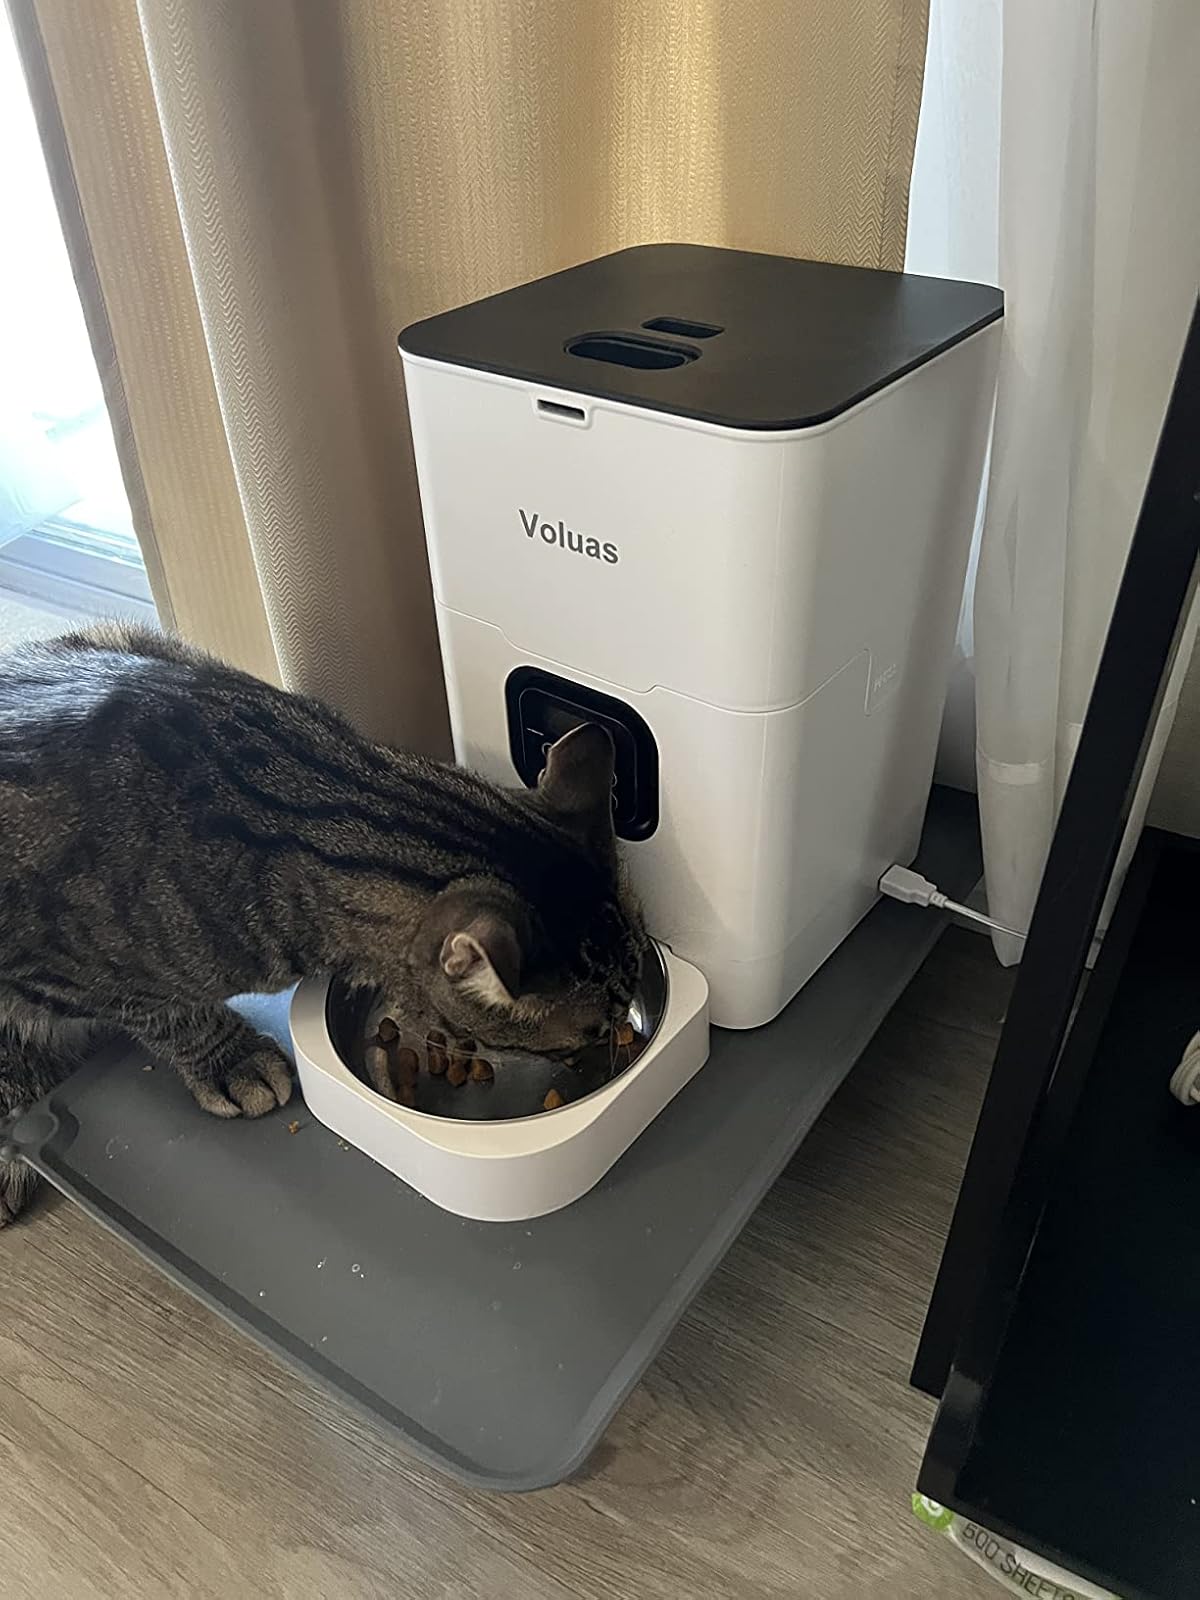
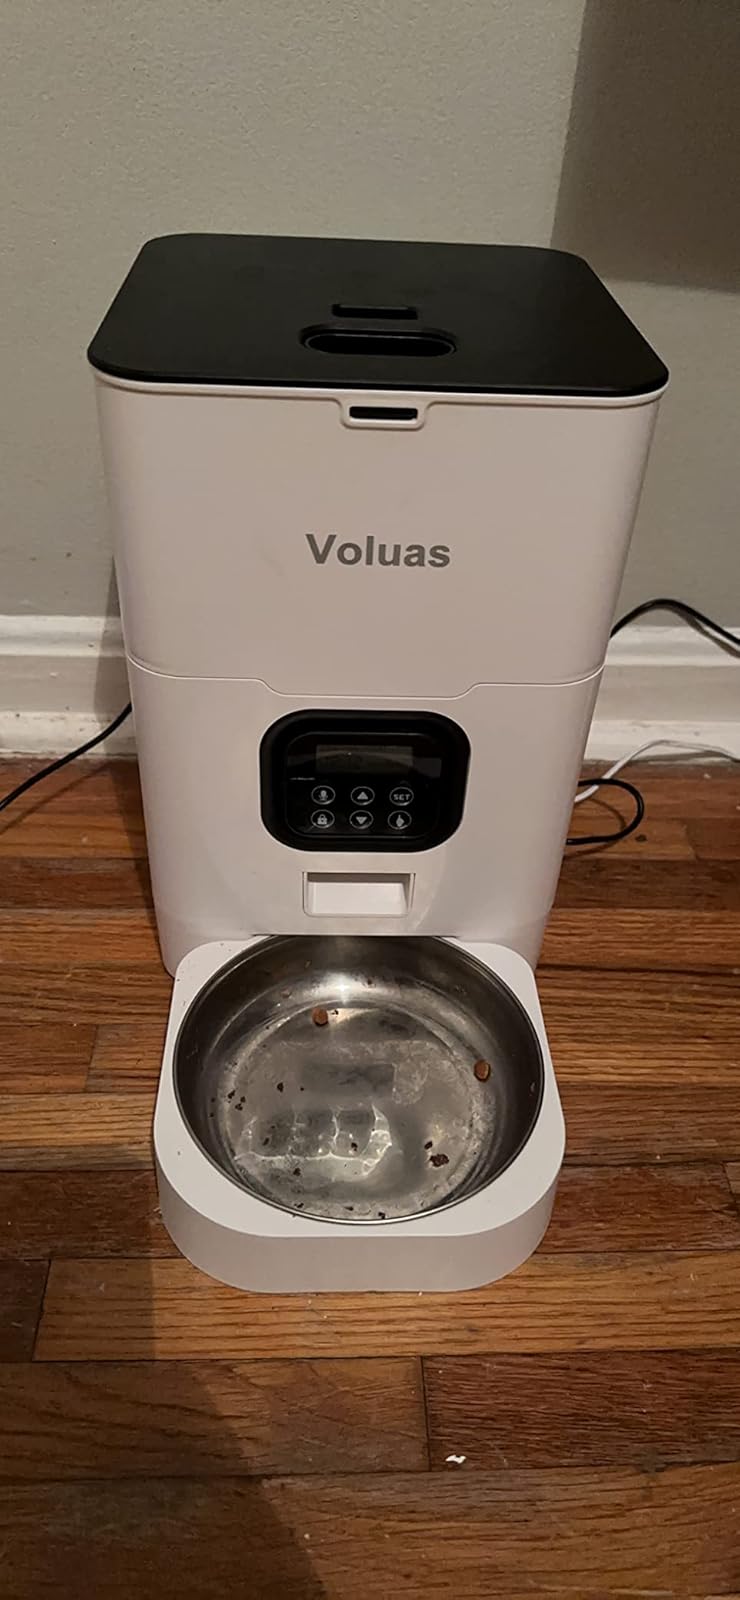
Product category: items_feeder
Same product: yes